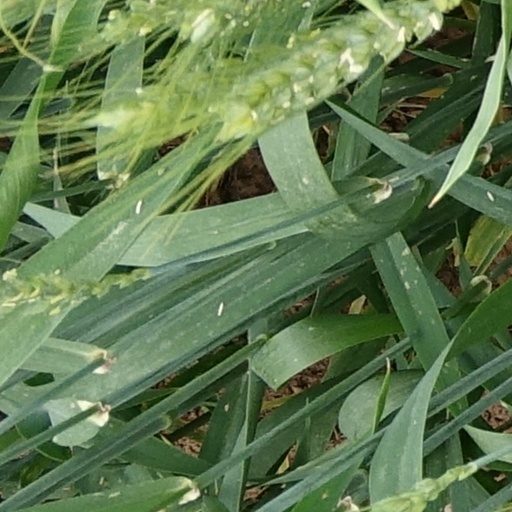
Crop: wheat